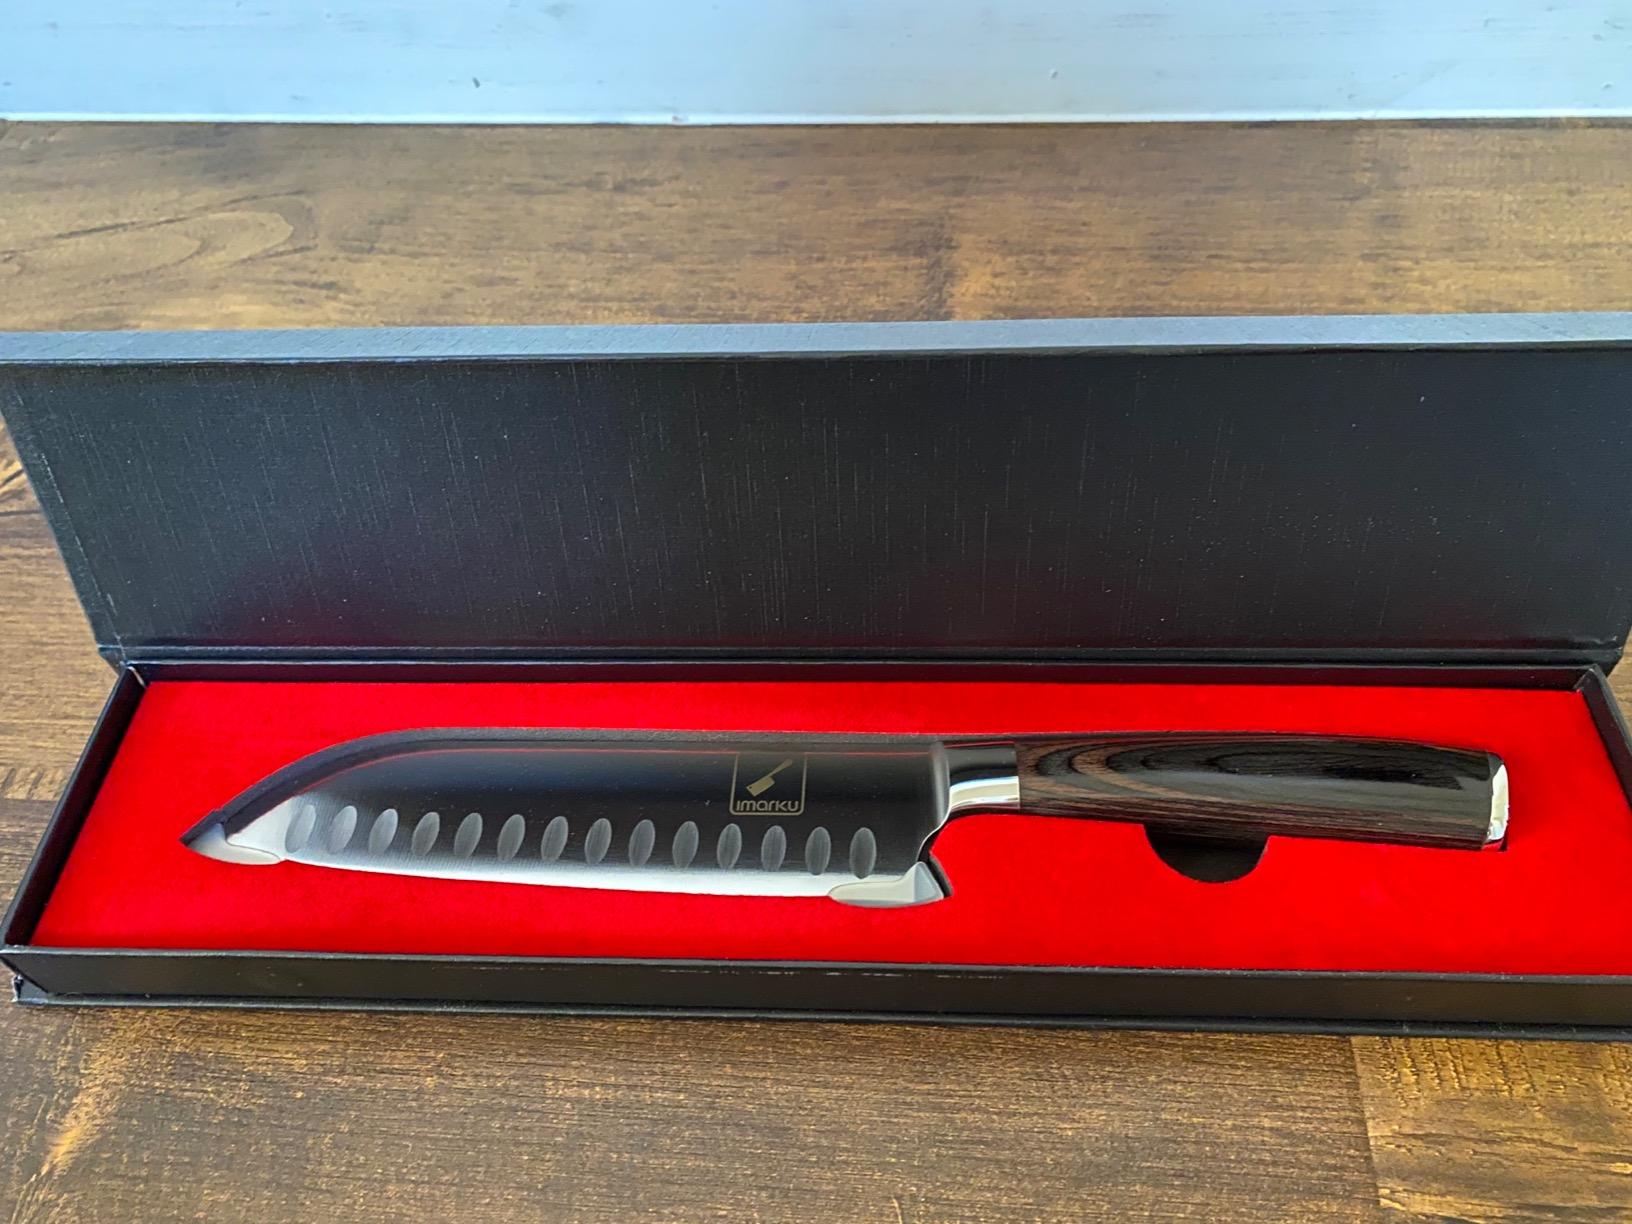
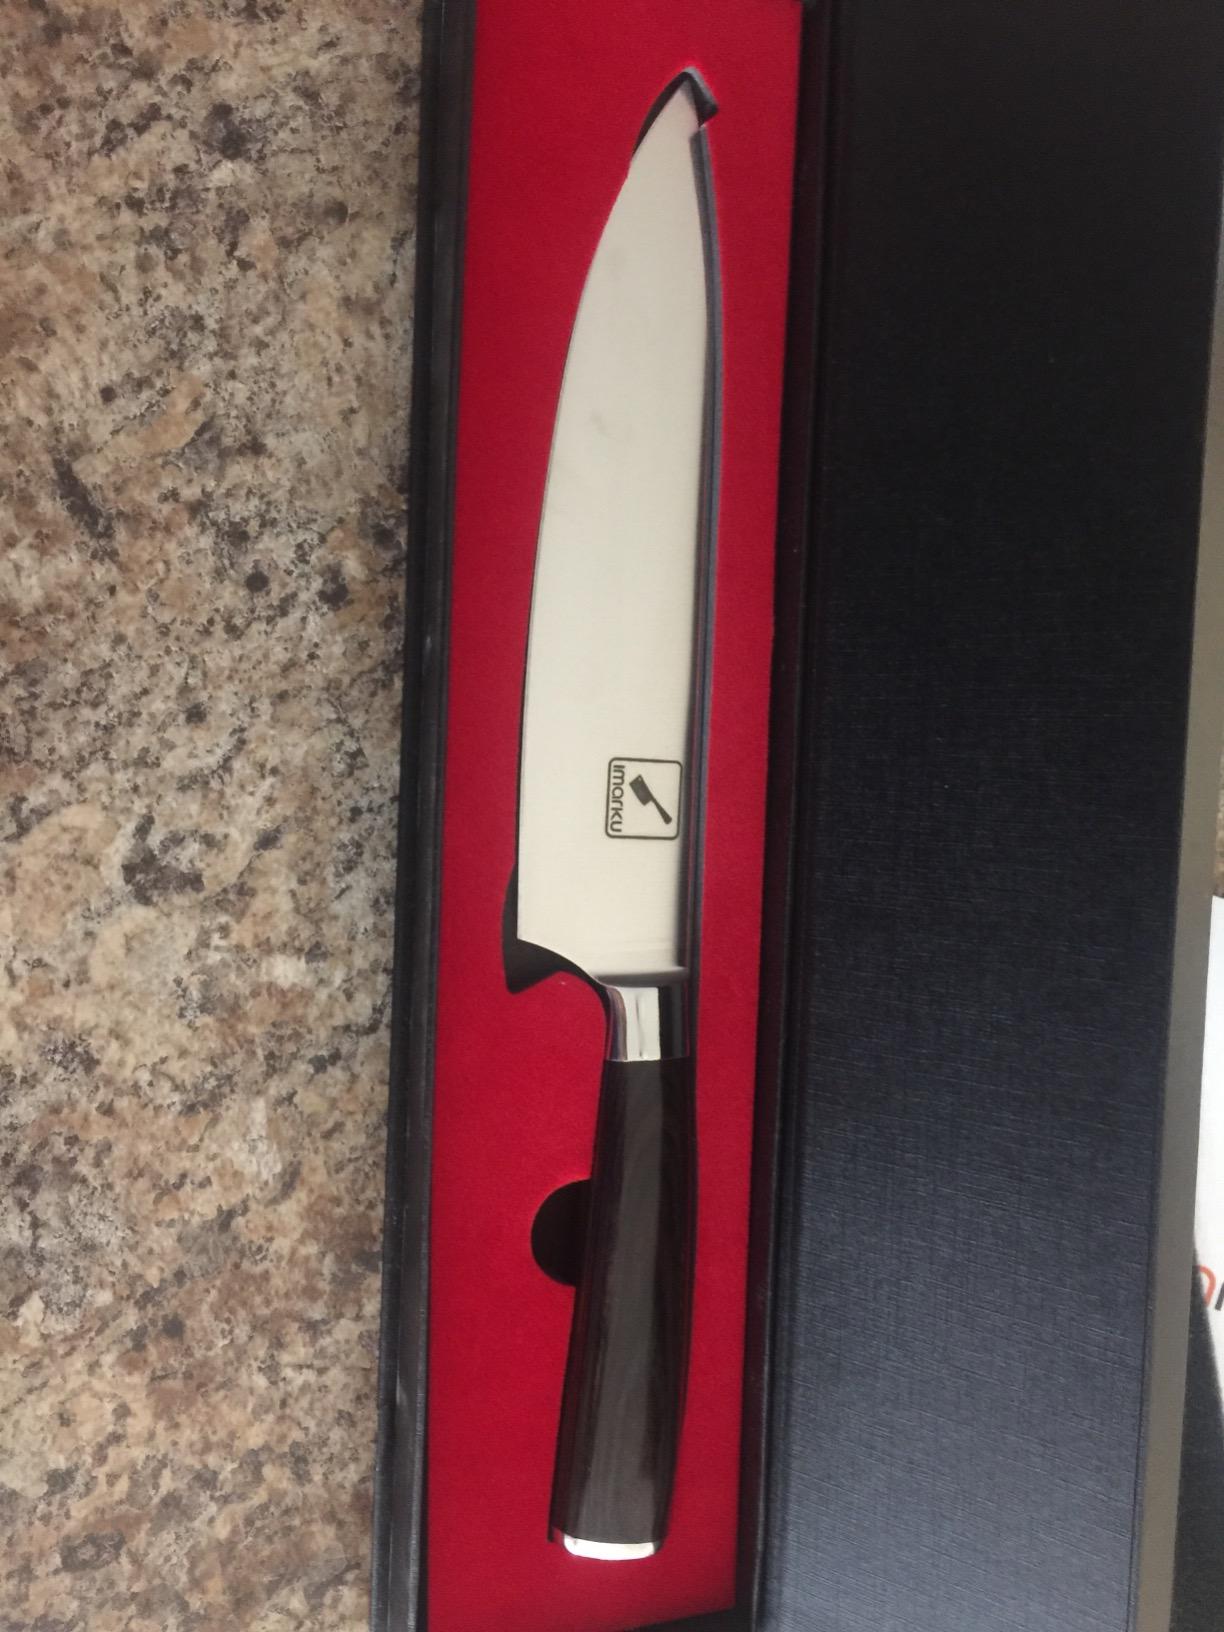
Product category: items_knife
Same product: no